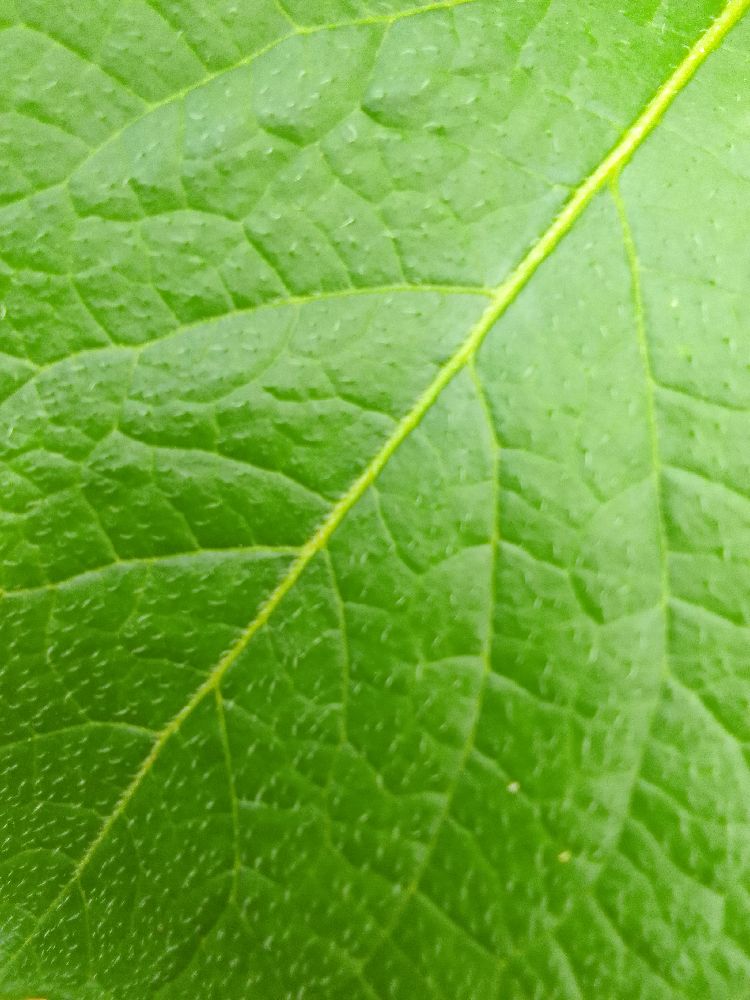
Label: Healthy